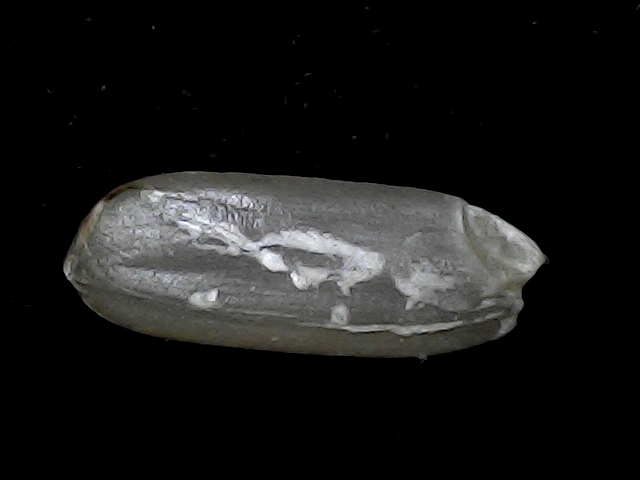
Rice variety: BD95